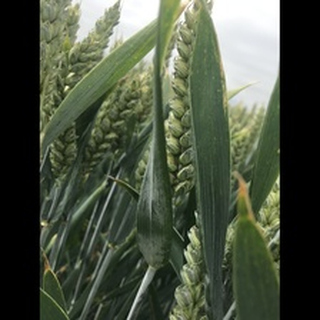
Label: healthy_wheat